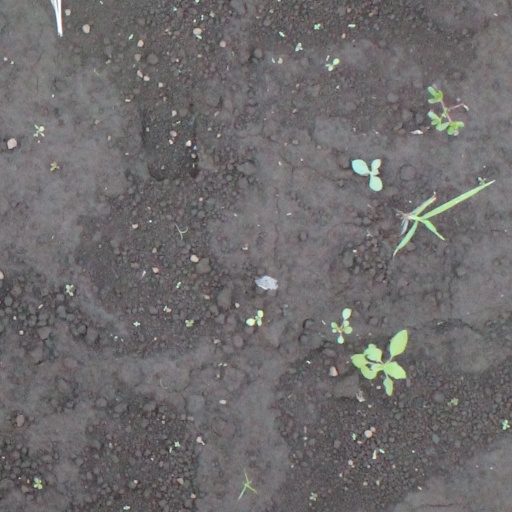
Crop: soybean